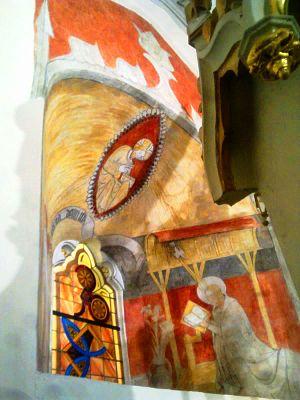
Fresque classée monument historique dans l'église d'Habère-Lullin (Haute-Savoie)
Habère-Lullin est une commune française située dans le département de la Haute-Savoie, en région Auvergne-Rhône-Alpes.